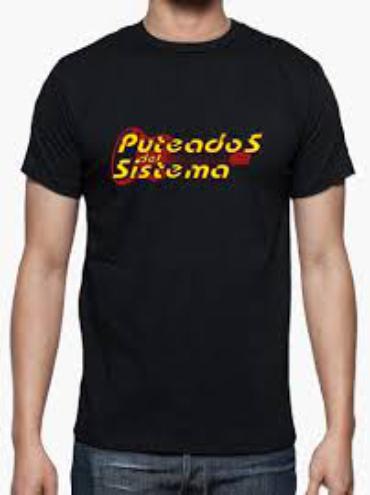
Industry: Clothes